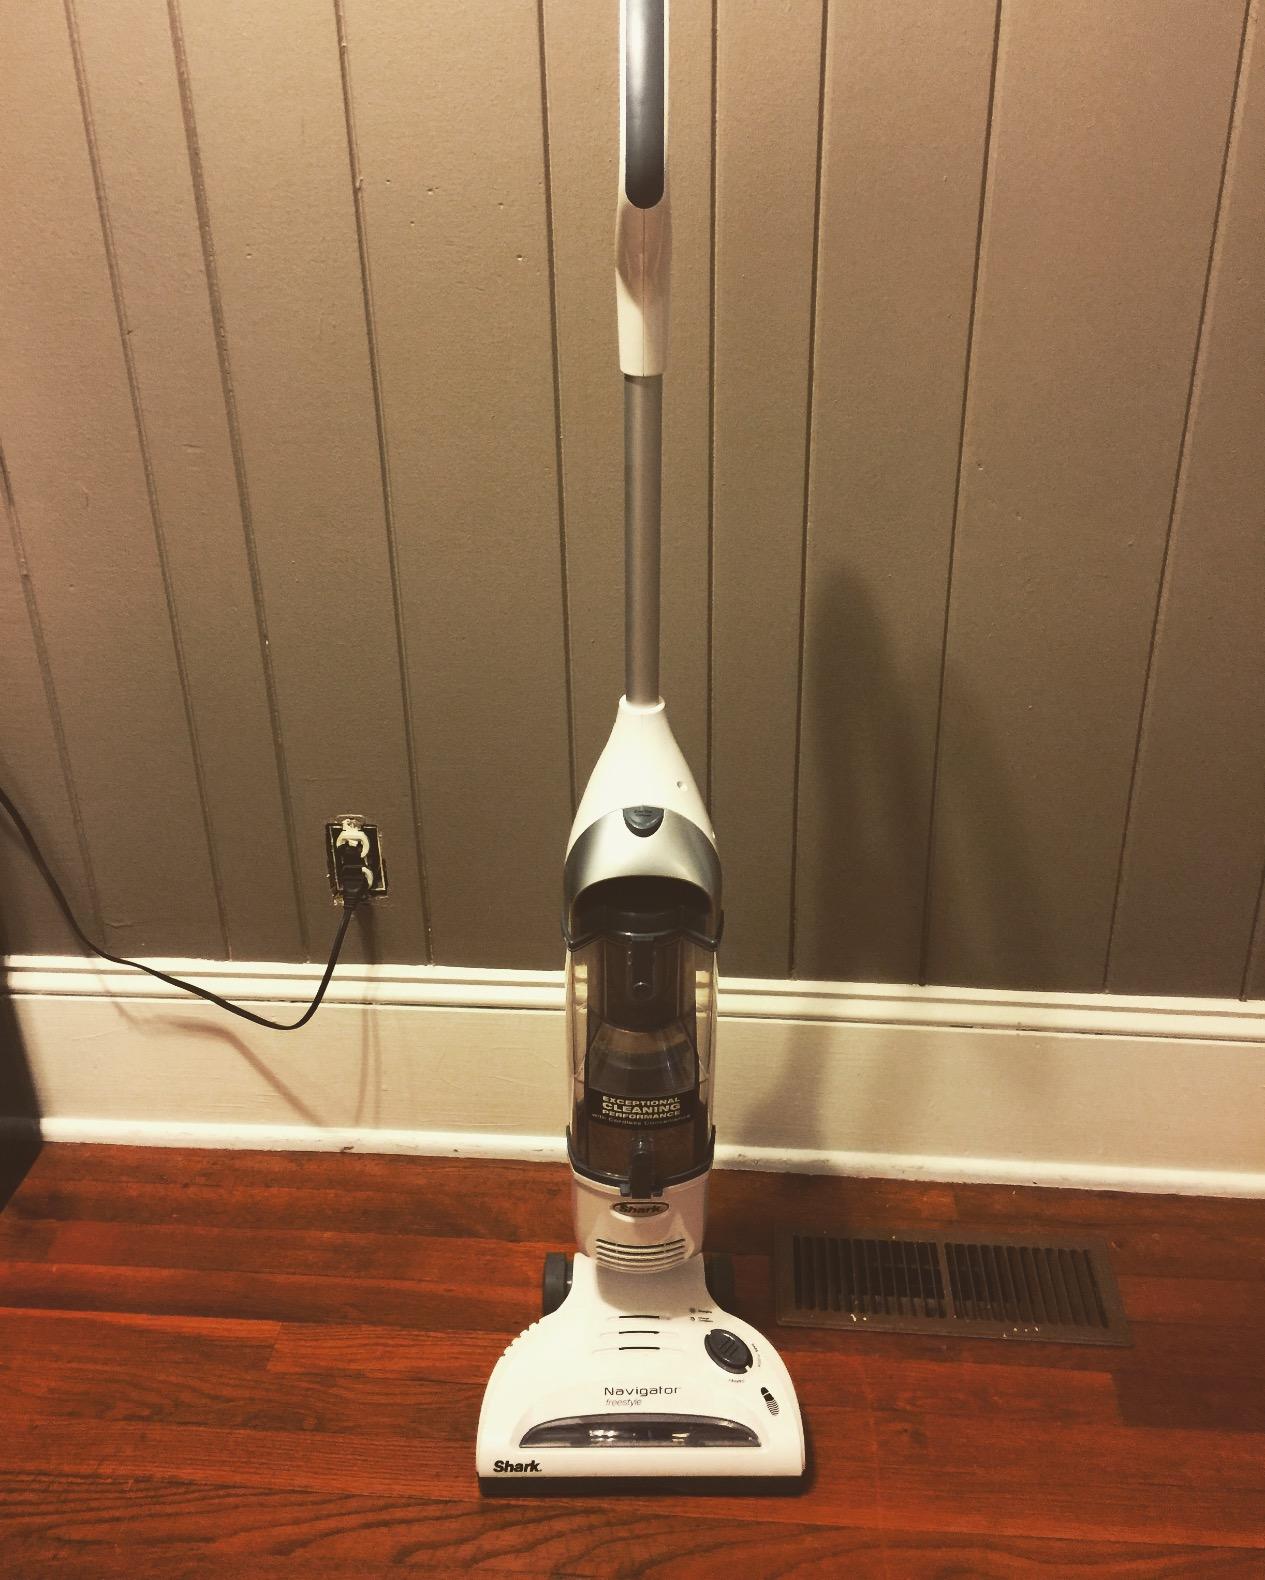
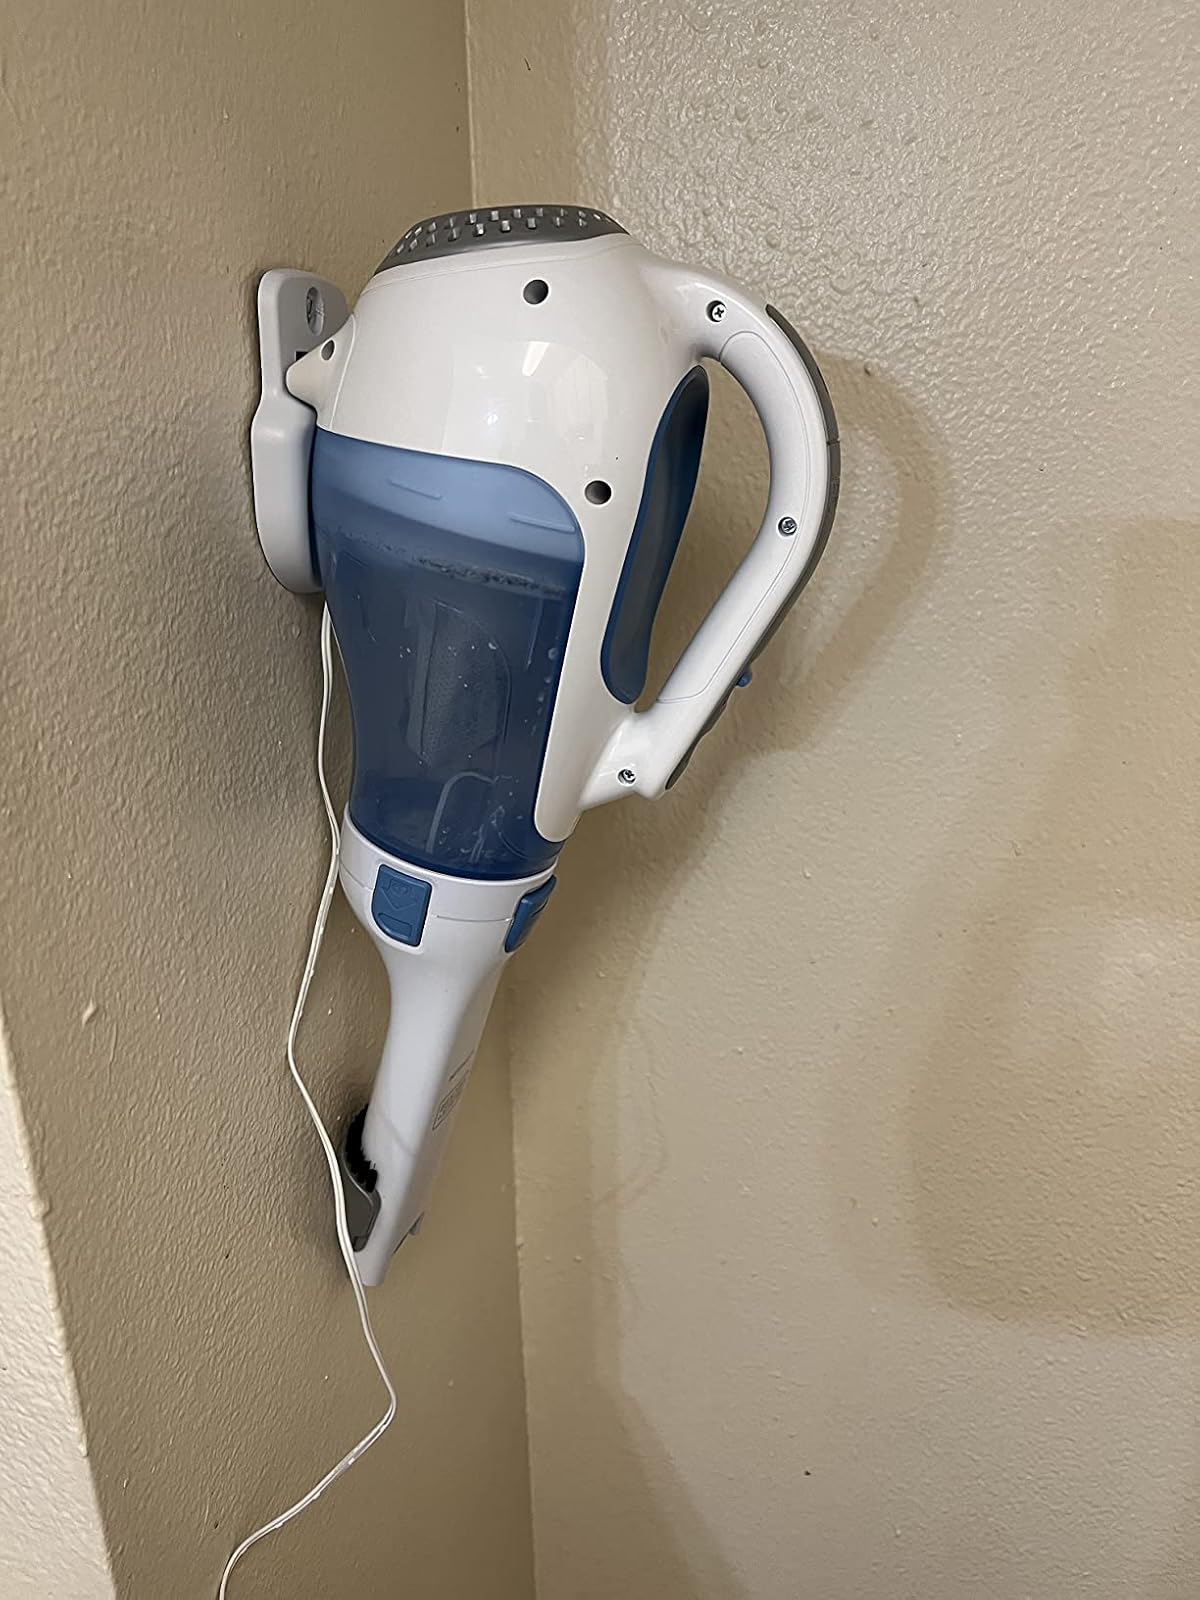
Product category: items_vacuum
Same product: no